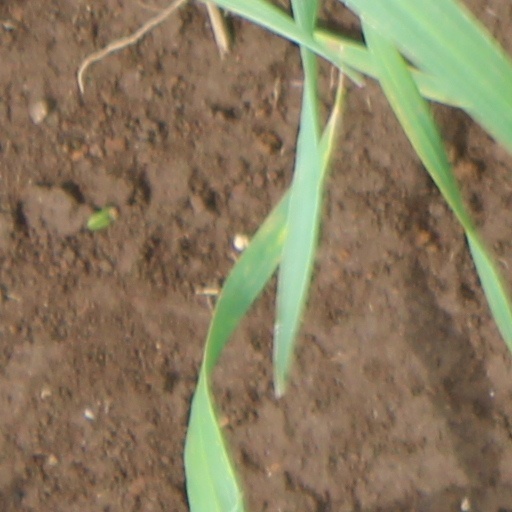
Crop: wheat